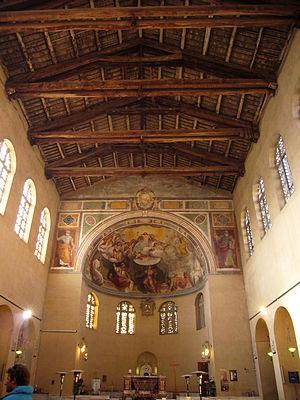
La basilique Santa Balbina all'Aventino de Rome est un lieu de culte catholique d'origine paléochrétienne, située sur le « petit Aventin » dans le rione de San Saba, au bout de la rue du même nom ; cependant, l'accès moderne se fait depuis la via Baccelli, qui la sépare des thermes de Caracalla.